Purkinje cell

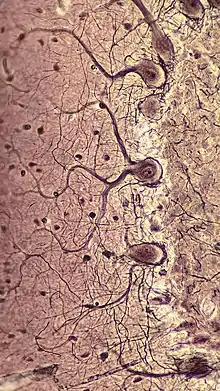
Neurons (Purkinje cells) located in the cerebellum

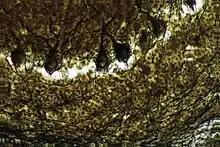
Silver stain of cerebellum showing Purkinje cells

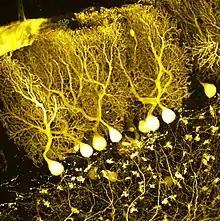
Confocal microscope image of cerebellar Purkinje cells expressing tdTomato

These cells are some of the largest neurons in the human brain (Betz cells being the largest), with an intricately elaborate dendritic arbor, characterized by a large number of dendritic spines. Purkinje cells are found within the Purkinje layer in the cerebellum. Purkinje cells are aligned like dominos stacked one in front of the other. Their large dendritic arbors form nearly two-dimensional layers through which parallel fibers from the deeper-layers pass. These parallel fibers make relatively weaker excitatory (glutamatergic) synapses to spines in the Purkinje cell dendrite, whereas climbing fibers originating from the inferior olivary nucleus in the medulla provide very powerful excitatory input to the proximal dendrites and cell soma. Parallel fibers pass orthogonally through the Purkinje neuron's dendritic arbor, with up to 200,000 parallel fibers forming a Granule-cell-Purkinje-cell synapse with a single Purkinje cell.